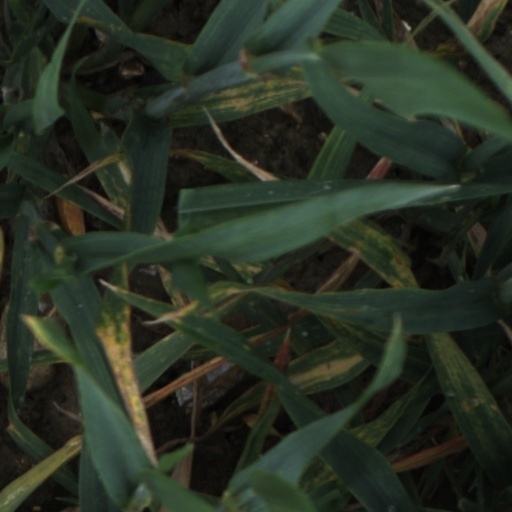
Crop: wheat